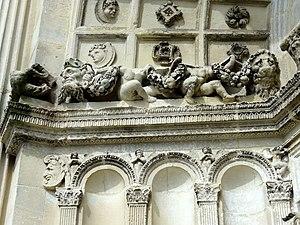
Détail du portail.
L'église Saint-Martin est une église catholique paroissiale située à Montjavoult, dans le département de l'Oise, en France. Bâtie sur le sommet d'une butte, à 207 m d'altitude, elle marque le paysage à plusieurs kilomètres à la ronde, et représente l'un des principaux monuments de l'ancien canton de Chaumont-en-Vexin. Son grand portail Renaissance, bâti vers 1565 par Jean Grappin, de Gisors, constitue son élément le plus remarquable. À l'instar du volumineux clocher de la même époque qui le jouxte à l'ouest, il serait digne d'une grande église de ville. À l'intérieur, le collatéral sud voûté à la même hauteur que le vaisseau central, forme avec la nef un vaste volume unifié de proportions élancées, inattendu dans un village aujourd'hui sans importance. Son style flamboyant tardif intègre quelques éléments Renaissance. Le reste de l'église est beaucoup plus modeste, et a été édifié majoritairement entre la fin du XVᵉ siècle et le premier quart du XVIᵉ siècle dans le style gothique flamboyant, en reprenant en partie des structures plus anciennes, notamment la base d'un clocher central du XIIᵉ siècle.